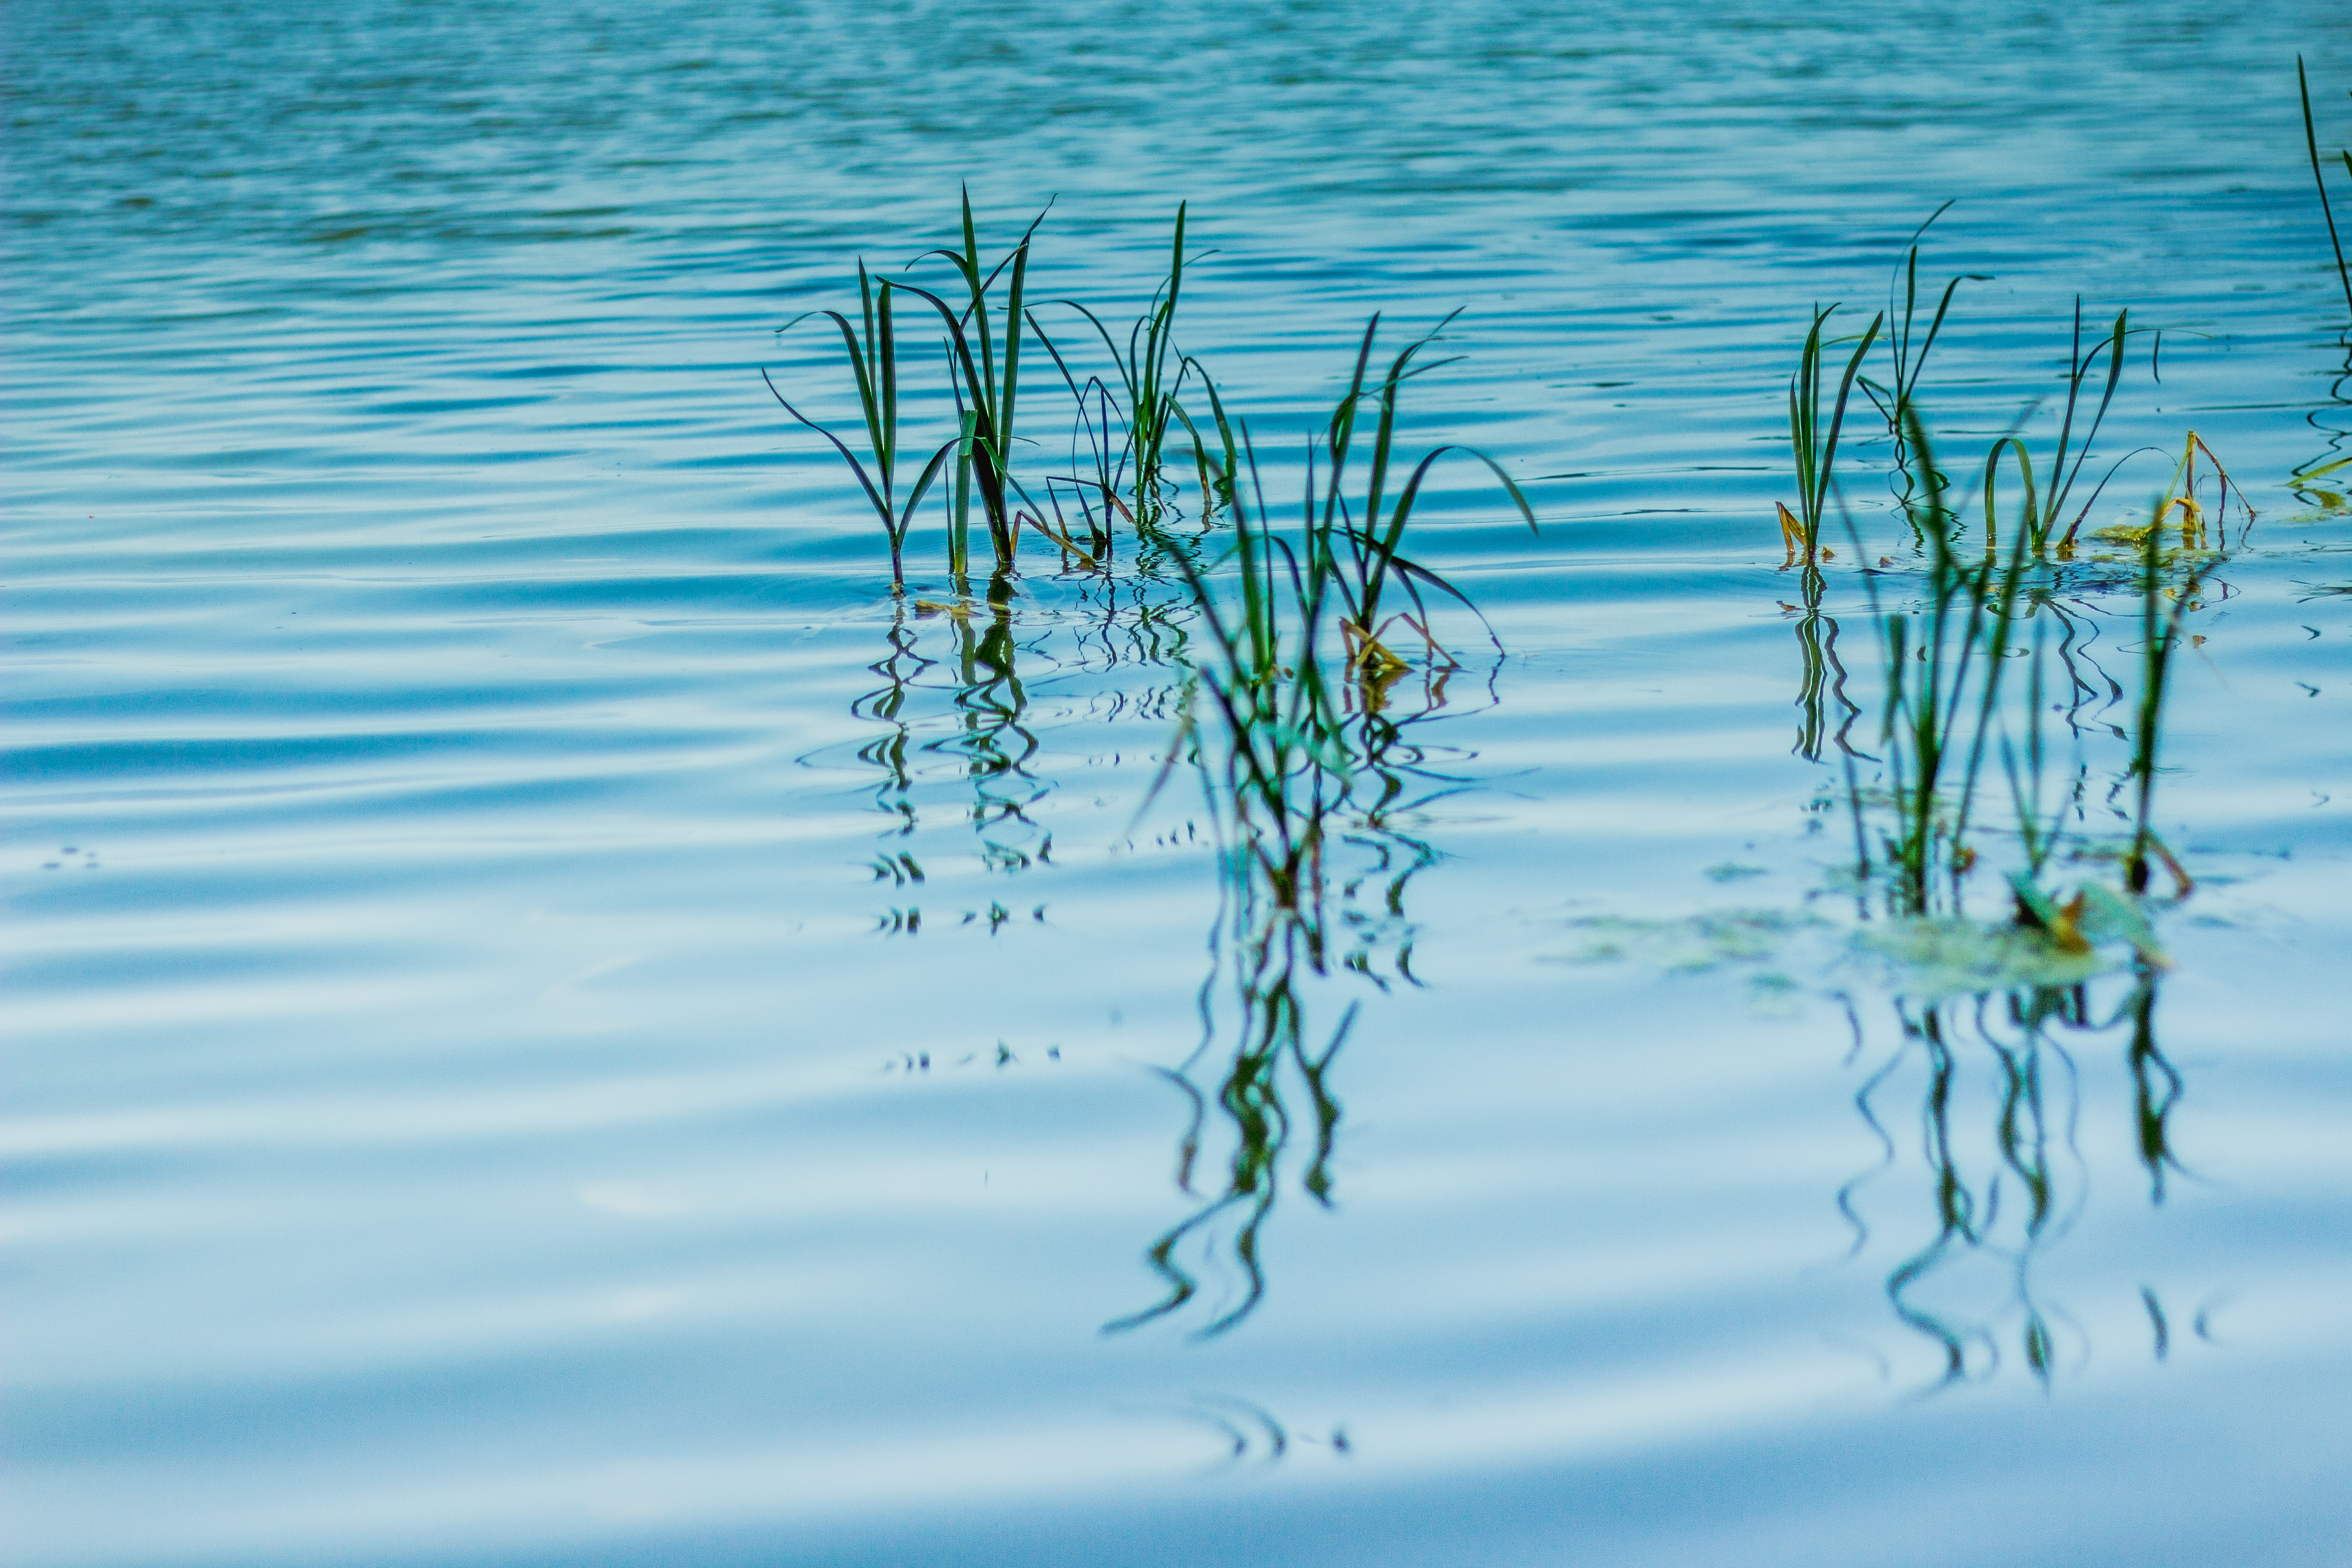
sea, water, nature, ocean, branch, wave, lake, pond, line, reflection, lagoon, blue, ticks